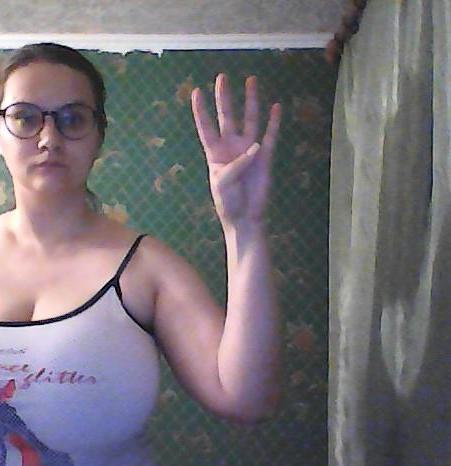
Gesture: four